Ferrari 166 MM Berlinetta Le Mans

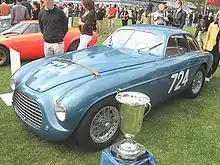
Ferrari 166 MM/195 S Berlinetta Touring

The Ferrari 166 MM Berlinetta Le Mans was a car built by Ferrari in 1950. Only 6 were produced. It was designed primarily for racing, and was an improvement of earlier models of the Ferrari 166, such as the 166 MM Barchetta. This "Berlinetta" design was a little heavier than previous models, but was supposed to perform better in high-speed races such as the Le Mans races. The two cars that were entered in 1950 for the Le Mans did not finish.